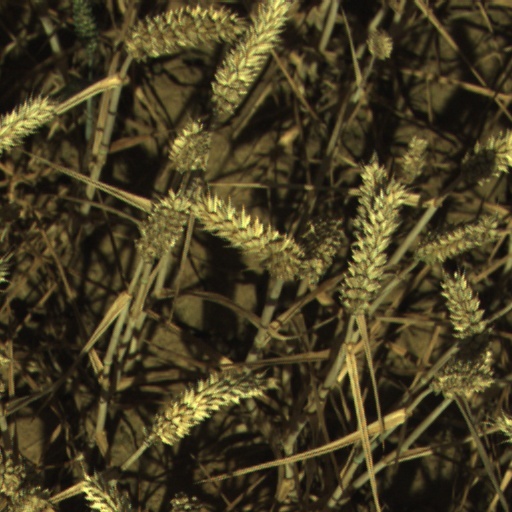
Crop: wheat